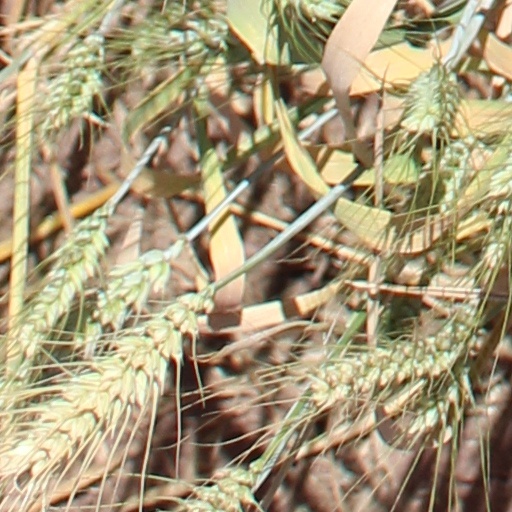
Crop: wheat